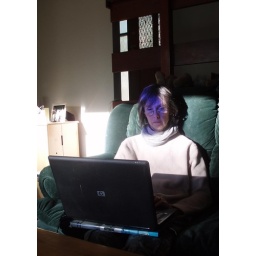
The light on her face is from a stained glass picture we have hanging in the window :-)